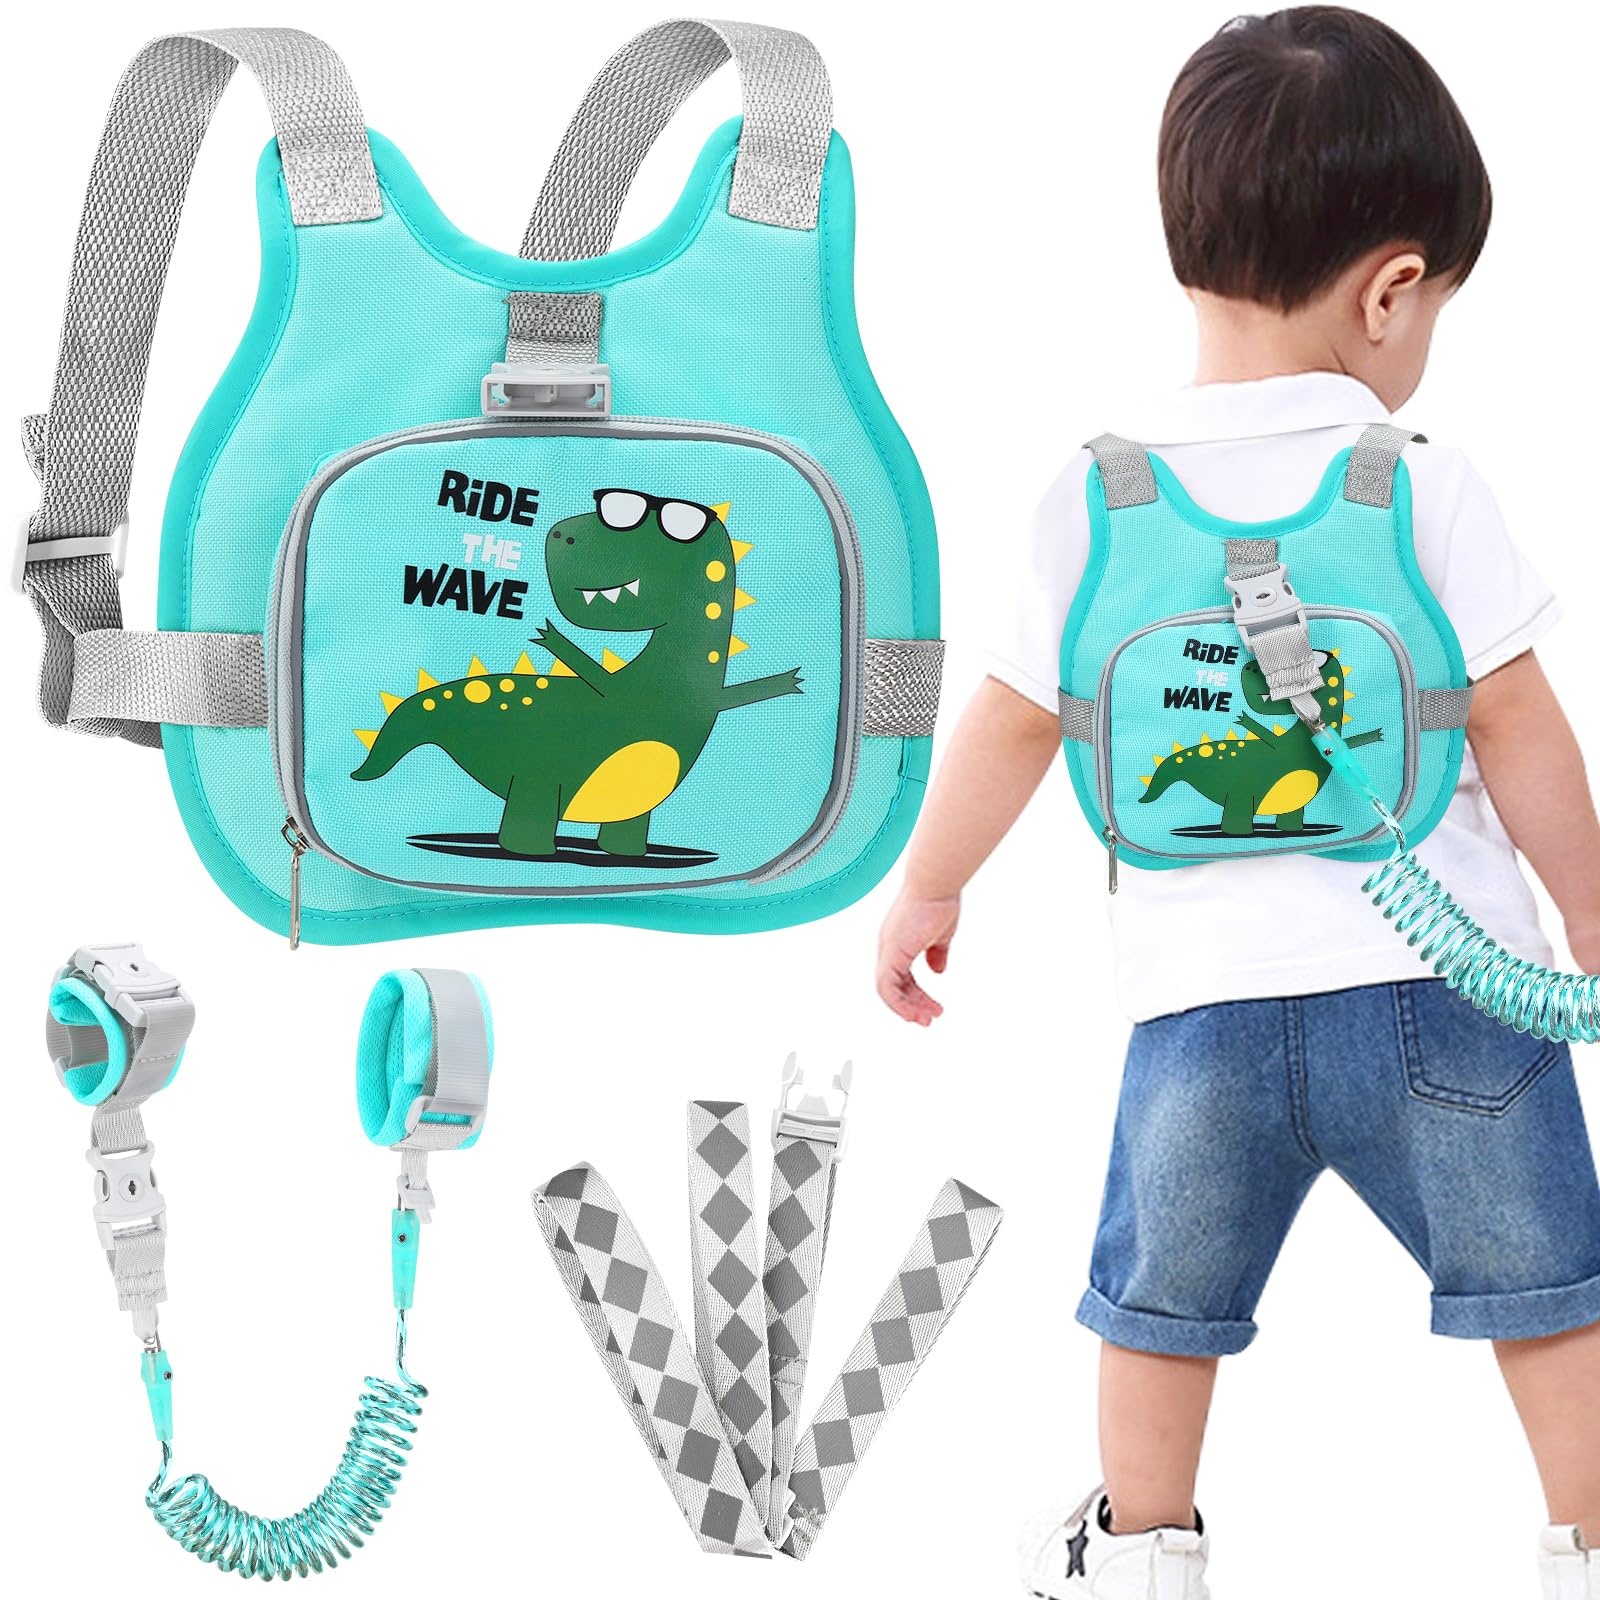
Accmor Toddler Harness Leash+ Anti Lost Wrist Link, Cute Dinosaur Kids Harness With Leash, Collapsible Child Leash Baby Walking
Your attention is not focused on your child all the time, but the danger is everywhere, so the toddler safety walking harness definitely is your great choice. It allow kids walk freely to explore the wonderful world by themselves. - It links parents heart with children's safety together. - It is cute, bright, breathable, kids must will very willing to wear. -The anti-lost wrist link is made of stainless steel wrapped with plastic which is tough enough that never worry about being cut off. - This kids safety harness leash with cute design must will attract your child a lot. - Soft double layers of hook and loop for kids hands, not easy to take off by themselves. - The anti-lost link links to the metal connector which could be freely rotated 360 degrees is made of stainless steel wrapped with plastic which is tough enough that never worry about being cut off. - The safety leash for toddlers is easy to wear and carry, which is ideal for airports, parks, museums or other crowded places. Package Included: - 1 Pcs toddler harness (Tyrannosaurus Rex) - 1 pcs reflective anti lost wrist link (Green) - 1 pcs reflective baby Leash
Brand: Accmor
Category: Baby & Toddler > Baby Safety > Baby Safety Harnesses & Leashes > Harnesses